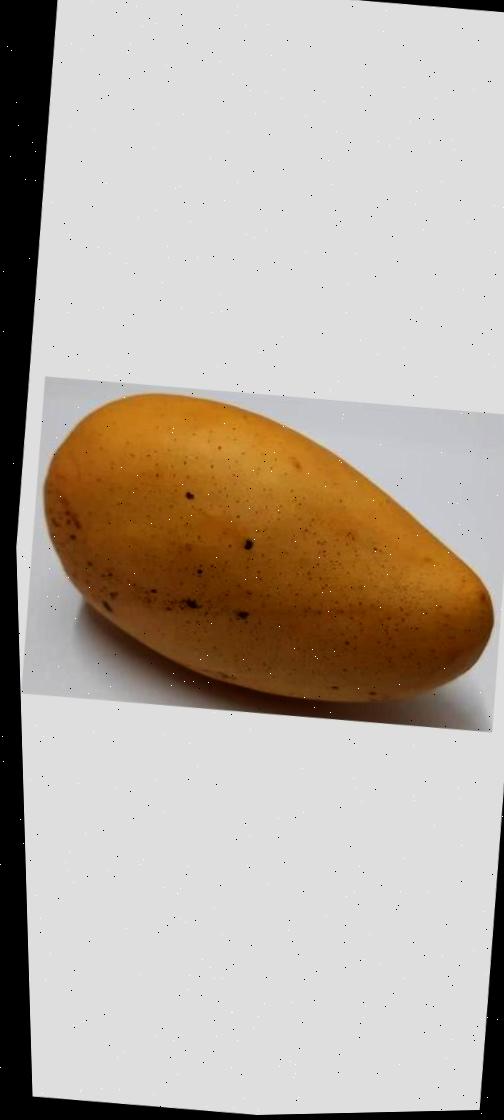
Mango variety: Katimon